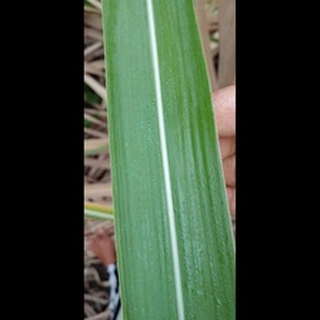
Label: healthy_sugarcane